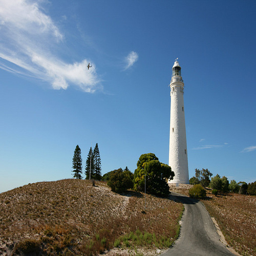
A plane flying in sky beside a white lighthouse.
An airplane flying over a white lighthouse.
A tall white light house on the top of a hill.
a light house up a road with beautiful sky and a plan by its side
A white lighthouse on a hillside and a plane flying high in the sky.